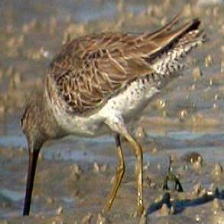
Species: SHORT BILLED DOWITCHER
Scientific name: LIMNODROMUS GRISEUS